List of UK top-ten singles in 2001

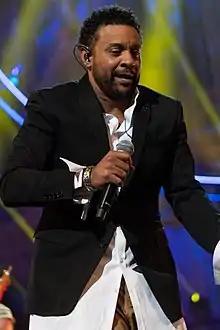
Shaggy (pictured in 2018) had the best-selling single of 2001 with "It Wasn't Me". The song featuring Rikrok sold 1.15 million copies. Shaggy had two further top 10 entries this year, including "Angel", which also topped the chart.

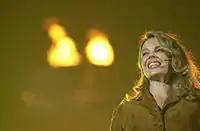
Kylie Minogue had another successful year, as "Can't Get You Out of My Head", which spent four weeks at number-one, became one of the biggest hits of her career, as well as the third best-selling song of this year.

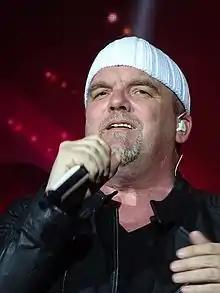
Austrian musician DJ Ötzi (pictured in 2016) reached number-one in the UK in September 2001 with "Hey Baby (Uhh, Ahh)", a cover version of the Bruce Channel song "Hey! Baby", which lasted ten weeks in the top 10. It went on to become the fifth best selling single of the year. DJ Ötzi had a second top 10 hit later in the year with his cover of "Do Wah Diddy Diddy", which reached number nine.

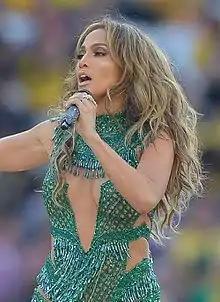
Jennifer Lopez had five singles in the top 10 in 2001, notably reaching number-one in January with "Love Don't Cost a Thing".

The UK Singles Chart is one of many music charts compiled by the Official Charts Company that calculates the best-selling singles of the week in the United Kingdom. Before 2004, the chart was only based on the sales of physical singles with airplay figures and digital downloads excluded from the official chart. This list shows singles that peaked in the Top 10 of the UK Singles Chart during 2001, as well as singles which peaked in 2000 but were in the top 10 in 2001. The entry date is when the song appeared in the top 10 for the first time (week ending, as published by the Official Charts Company, which is six days after the chart is announced).